Hiroto Ohhara

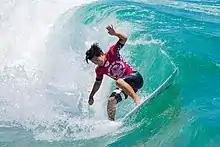
Hiroto Ohhara,2015

Hiroto Ohhara (大原洋人, "Ōhara Hiroto", born 14 November 1996 in Chiba) is a Japanese surfer. He placed 4th overall at the 2021 ISA World Surfing Games, earning qualification for the 2020 Summer Olympics. He competed in the men's shortboard event at the Olympics, where he was eliminated in the quarterfinals by eventual champion Ítalo Ferreira of Brazil.